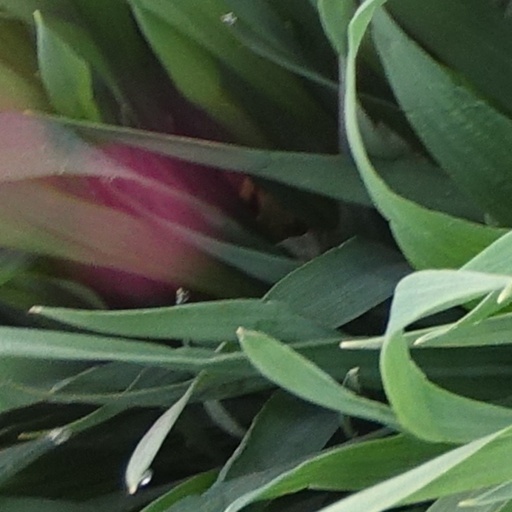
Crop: wheat